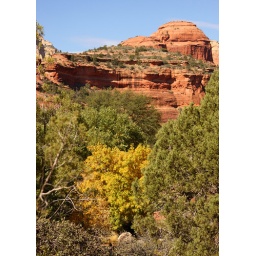
One yellow tree surrounded by green.